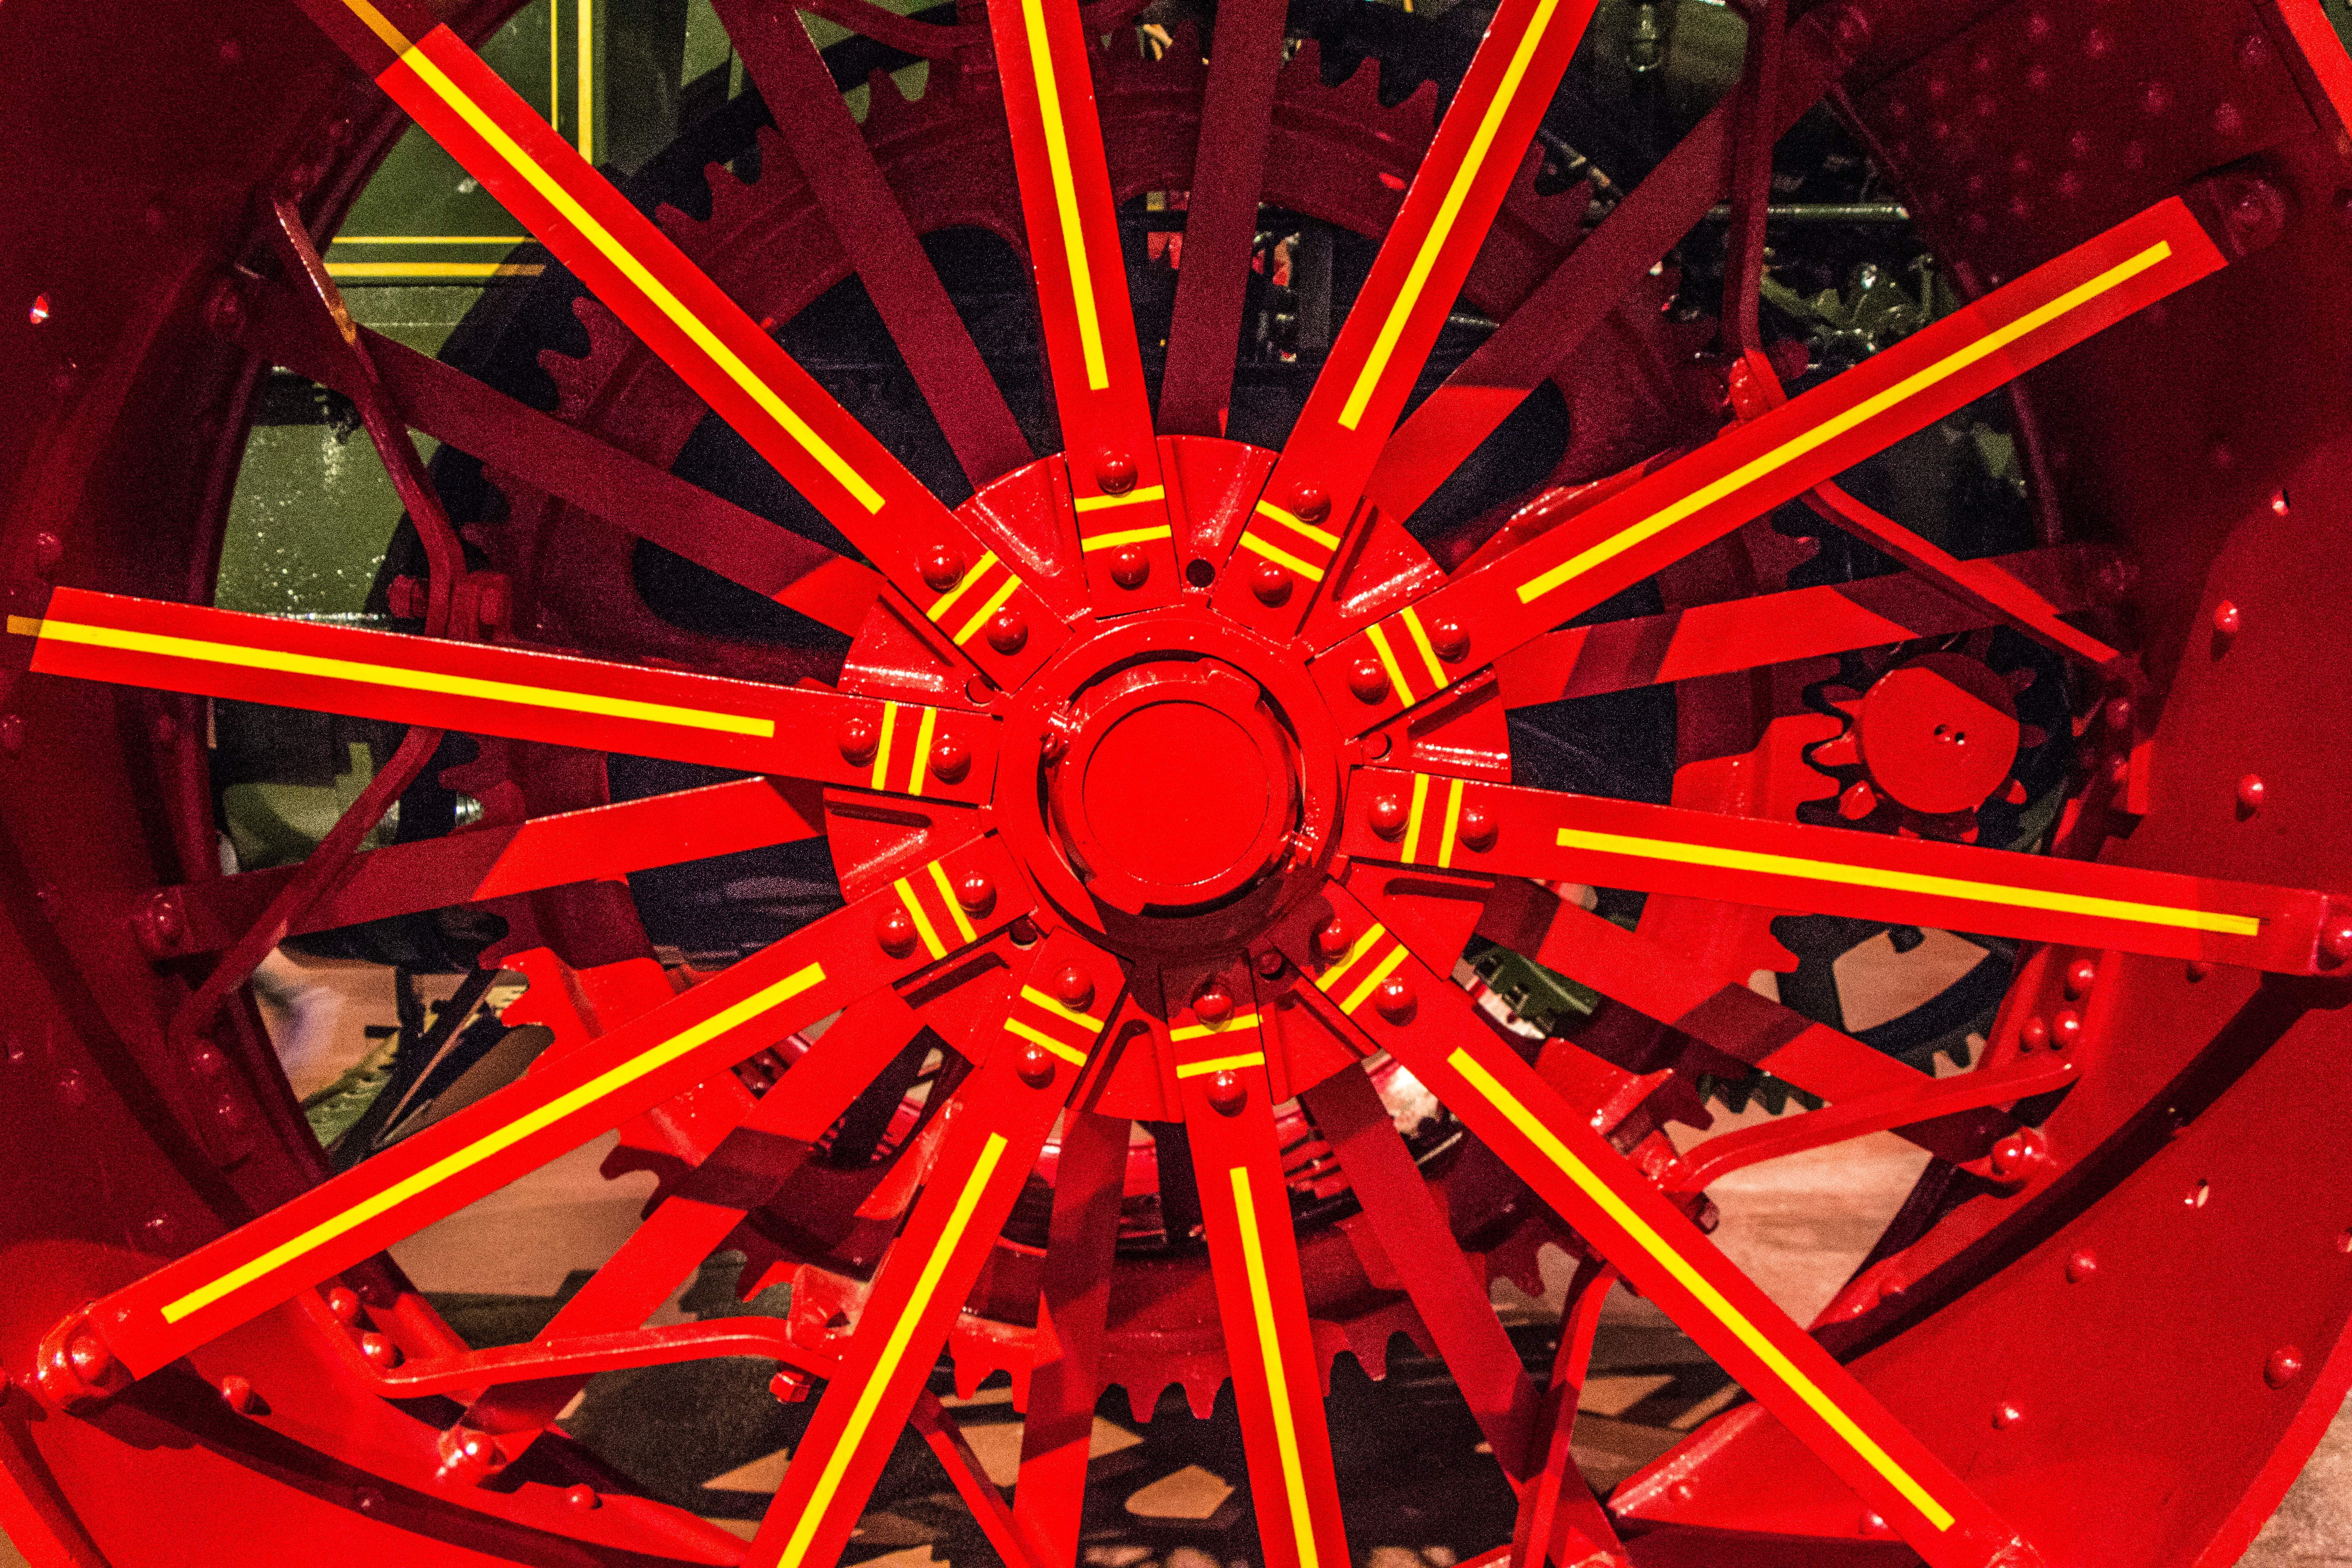
work, working, nature, outdoor, car, tractor, field, farm, vintage, antique, wheel, retro, countryside, steam, old, country, rustic, steel, transportation, transport, truck, pattern, red, farming, vehicle, equipment, spoke, metal, industrial, machine, machinery, industry, yellow, agriculture, tourism, tire, farmer, agricultural, locomotive, spokes, design, canada, bright, engine, rim, motor, history, scene, iron, heavy, obsolete, old fashioned, pinstripe, auto show, metal wheel